Matsubara Station (Nagasaki)

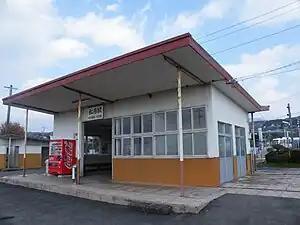
Matsubara Station in 2009

is a passenger railway station located in the city of Ōmura, Nagasaki Prefecture, Japan. It is operated by JR Kyushu.